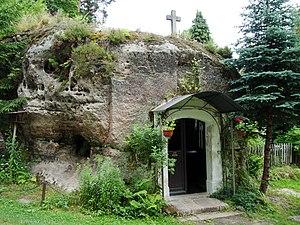
L'article religion en Tchéquie prétend seulement présenter les pratiques religieuses, passées et présentes, actualisées des approximativement 11 000 000 de Tchèques de la récente République de Tchéquie, ou Tchéquie.